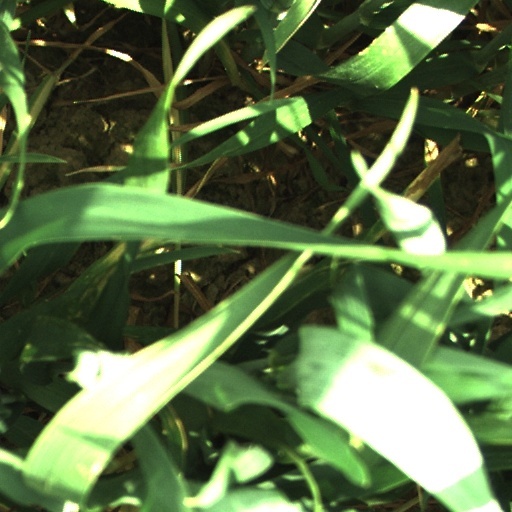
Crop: wheat